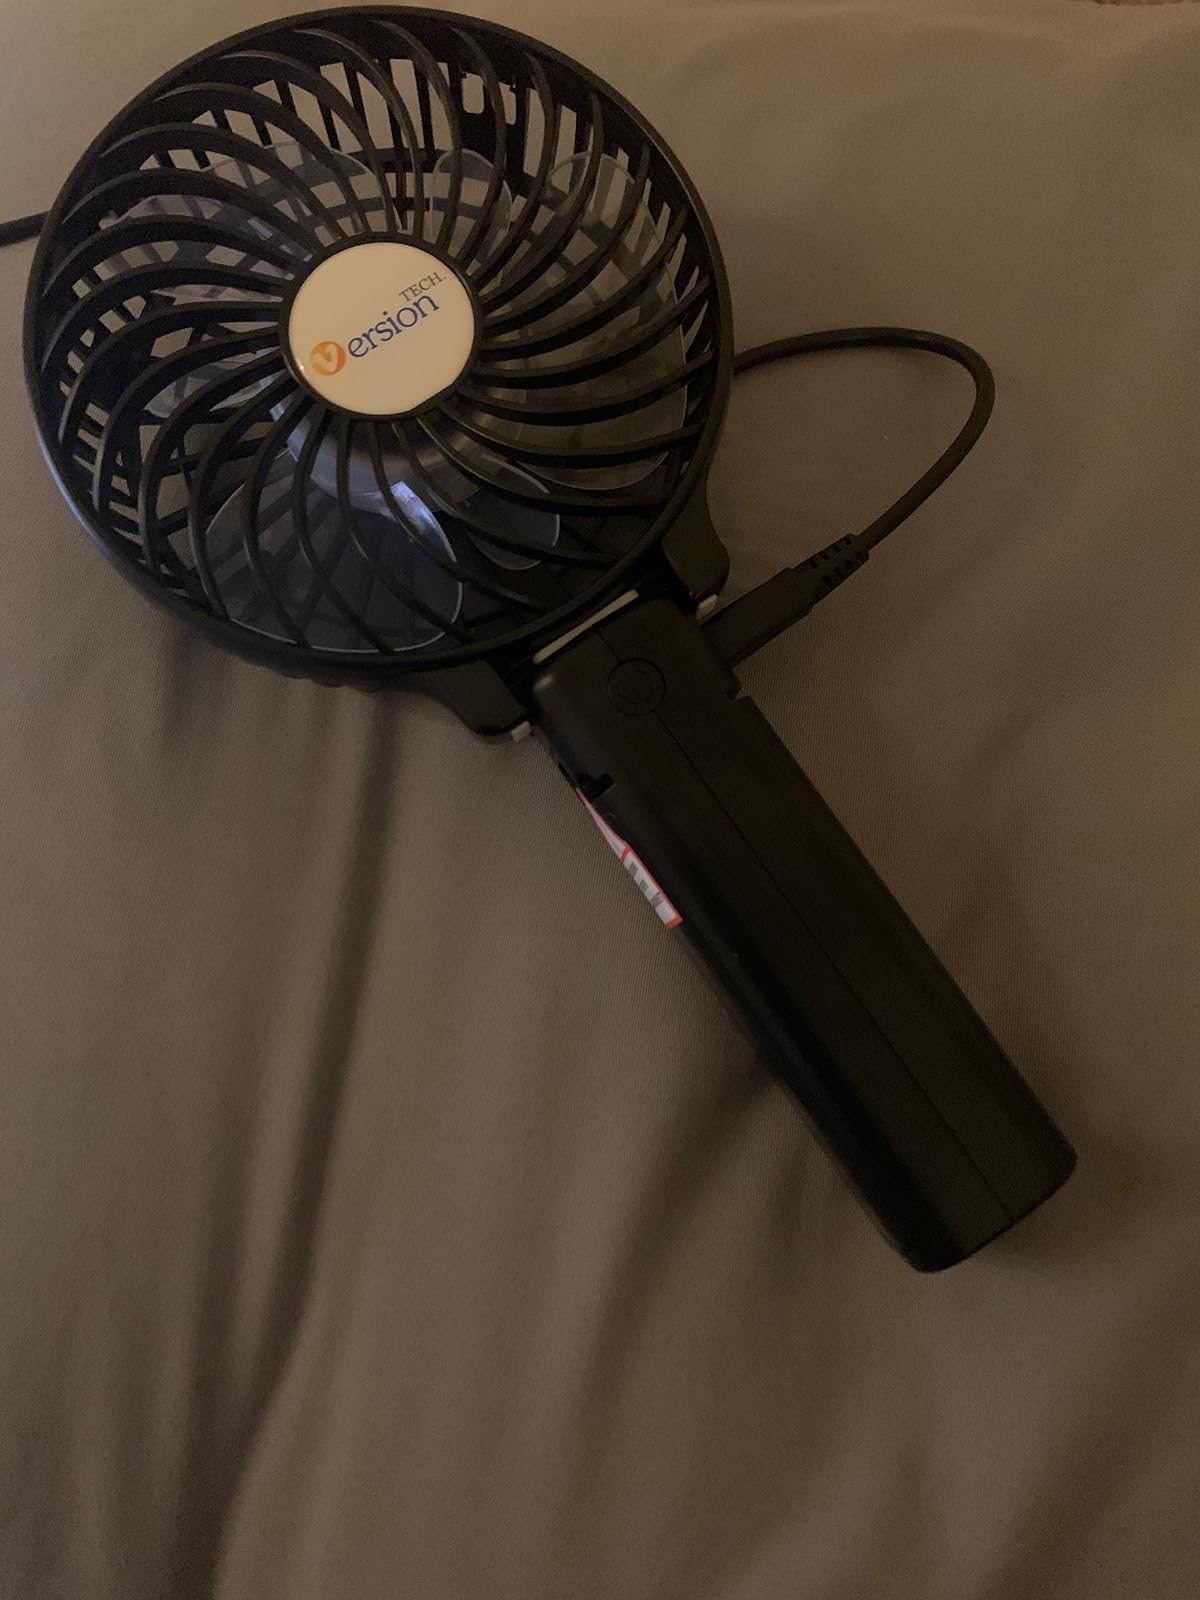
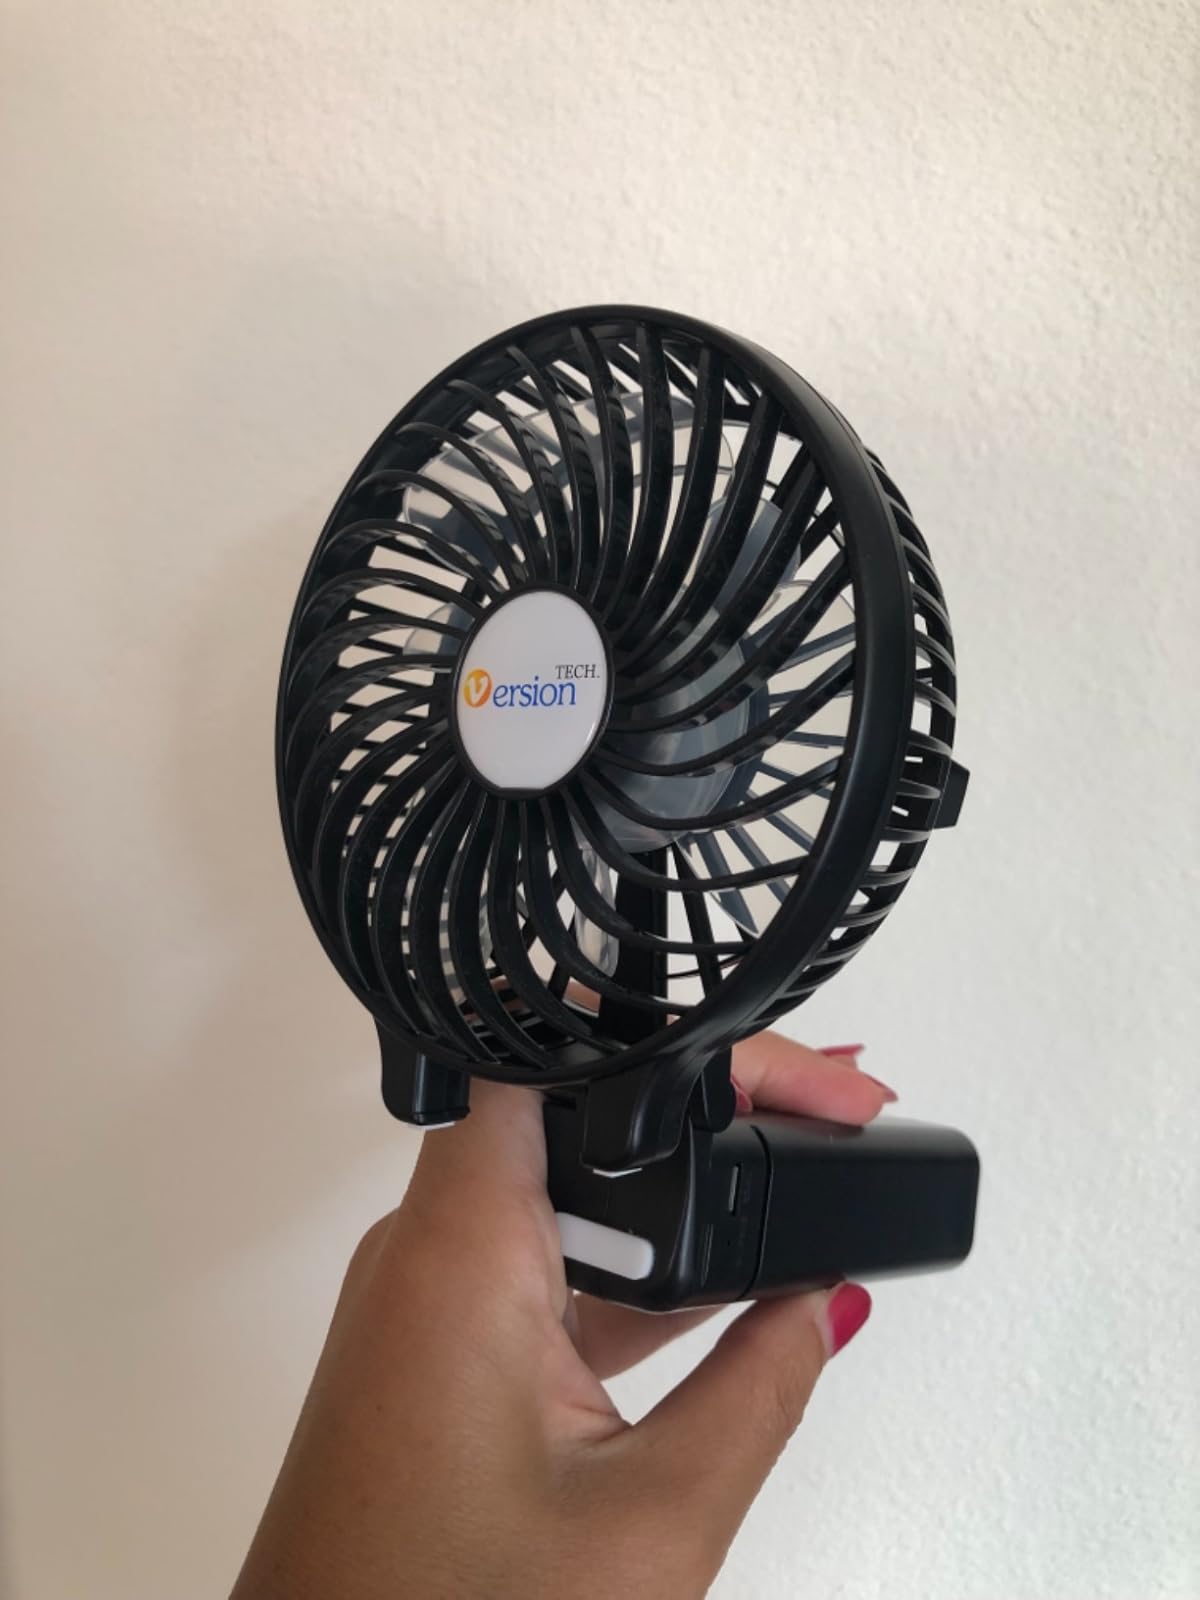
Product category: fan
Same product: yes